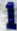
Number: 1